Benjamin Tupper

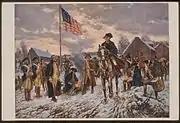
Valley Forge

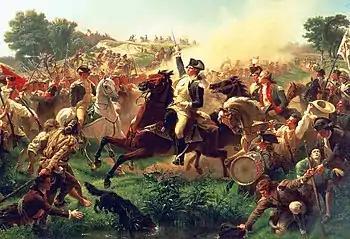
Battle of Monmouth

Benjamin Tupper was in the field with the Continental Army throughout the American Revolutionary War. He engaged as major with Col. John Fellows' Massachusetts regiment at the beginning of the war in April 1775, several days after the Battles of Lexington and Concord. Maj. Tupper participated in the Siege of Boston during 1775. During the siege he led an expedition against British forces on Castle Island and the Boston Light in Boston harbor. During the expedition, his troops skirmished with British and Tories, and burned the lighthouse to hinder the movement of British naval ships. He was promoted to lieutenant colonel in late 1775.